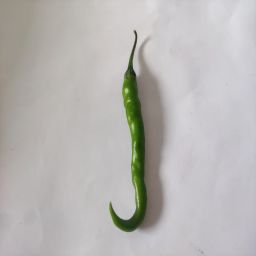
Crop: Chile Pepper
Quality: Unripe